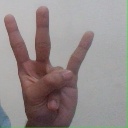
अक्षर: क्ष